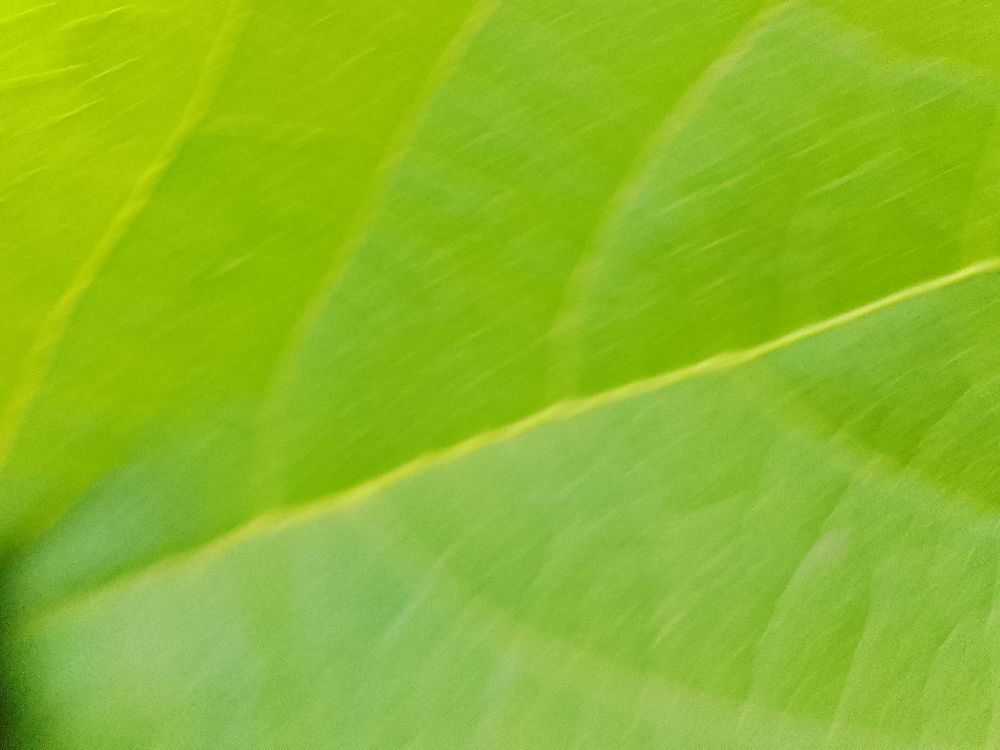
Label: healthy